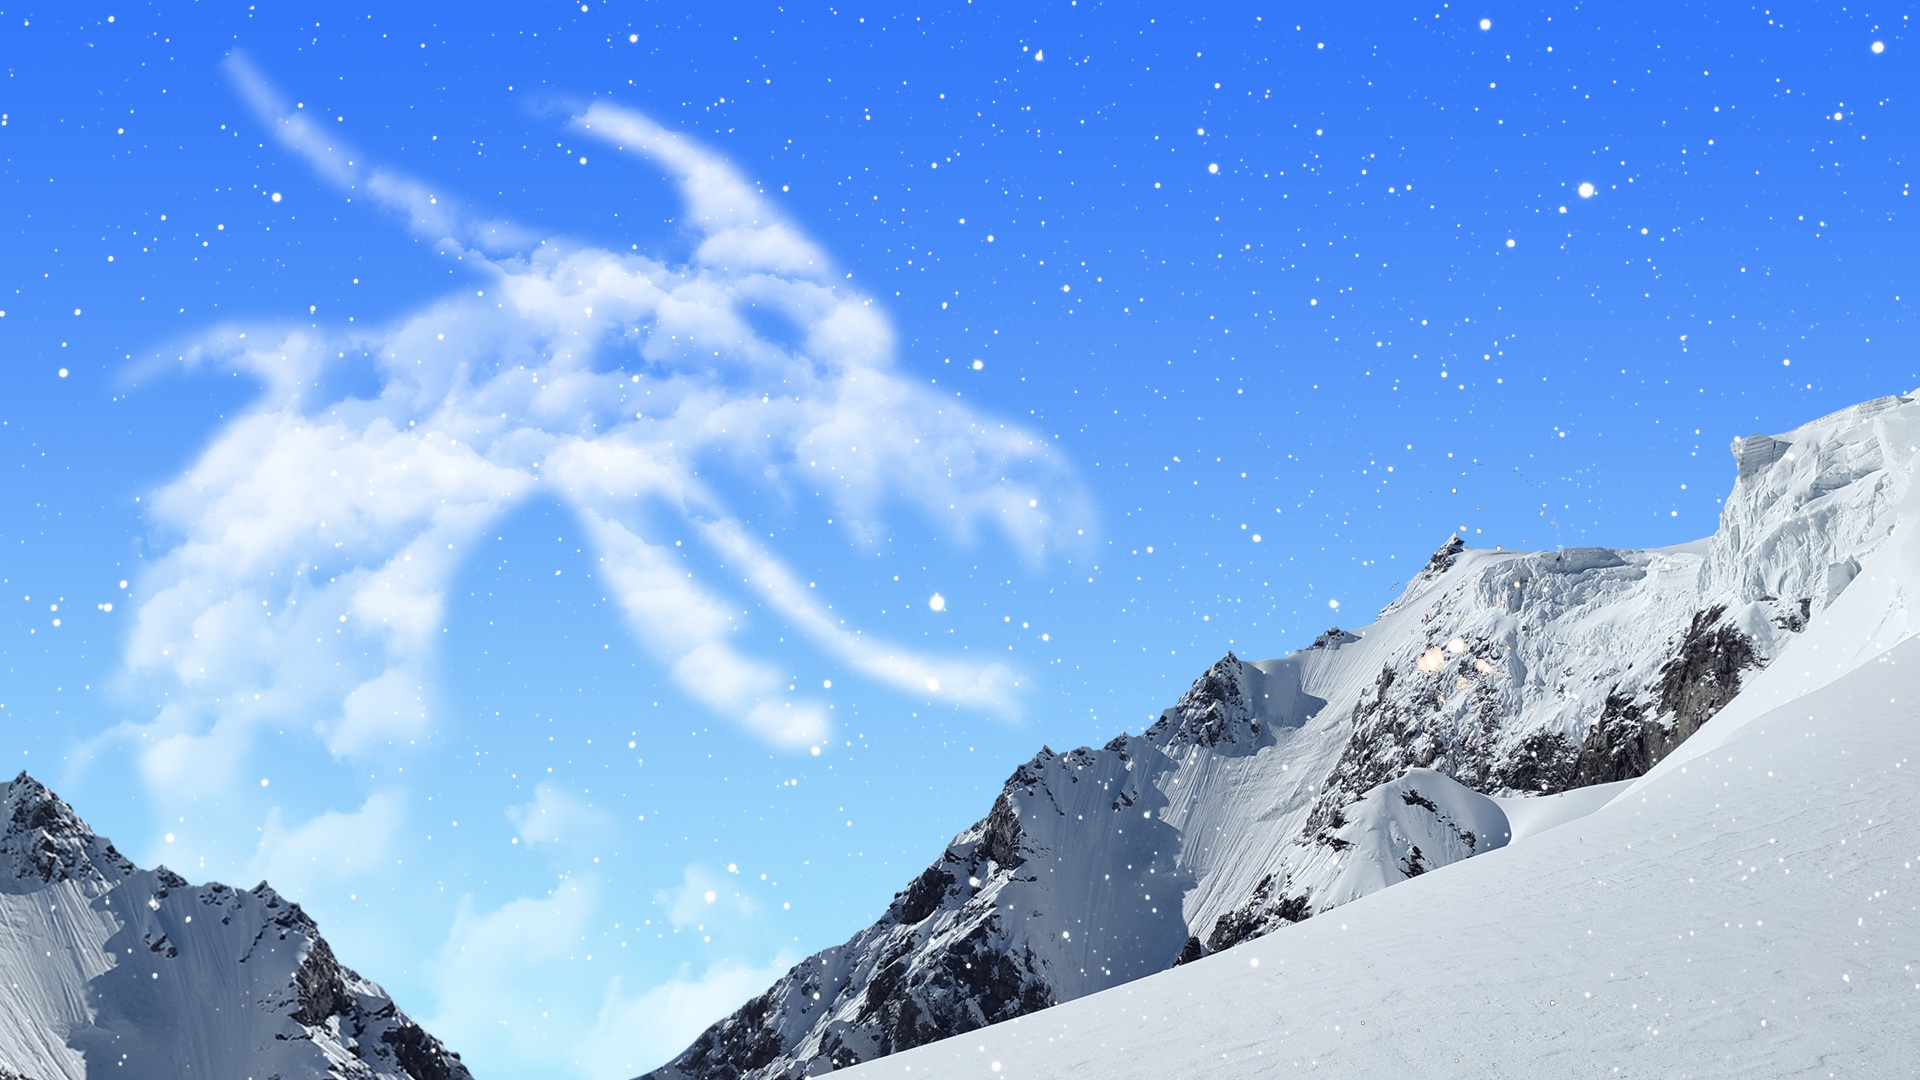
landscape, mountain, snow, winter, sky, white, peak, mountain range, weather, blue, clouds, mountains, alps, dragon, fantasy, piste, ski mountaineering, mountainous landforms, geological phenomenon